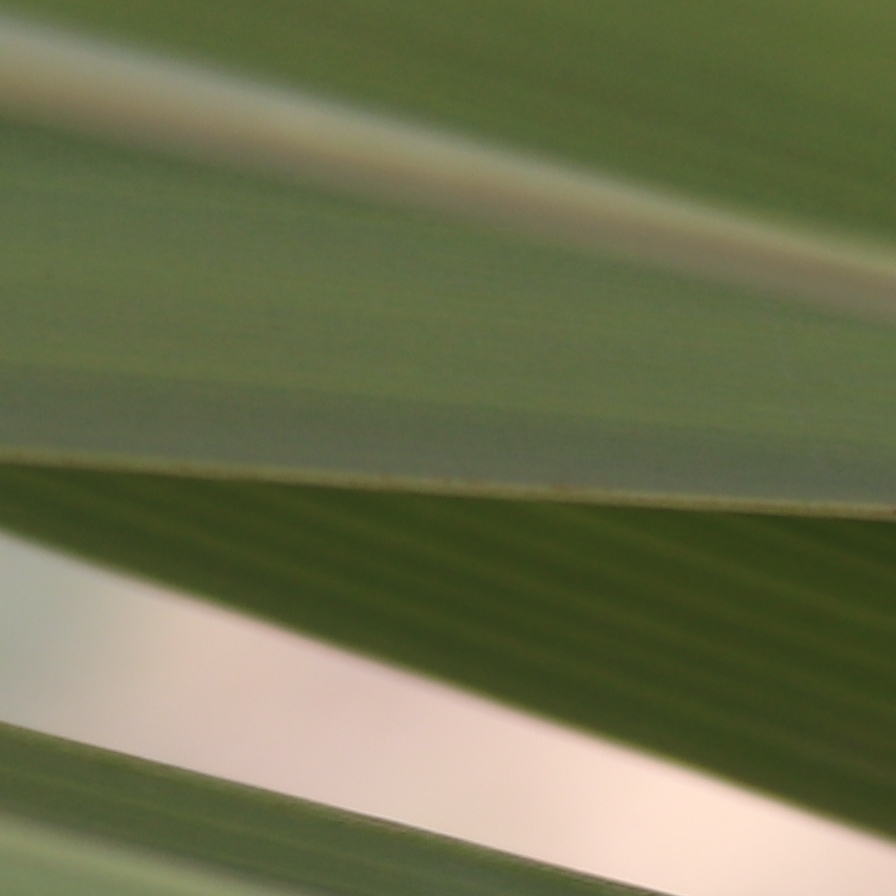
Label: Healthy